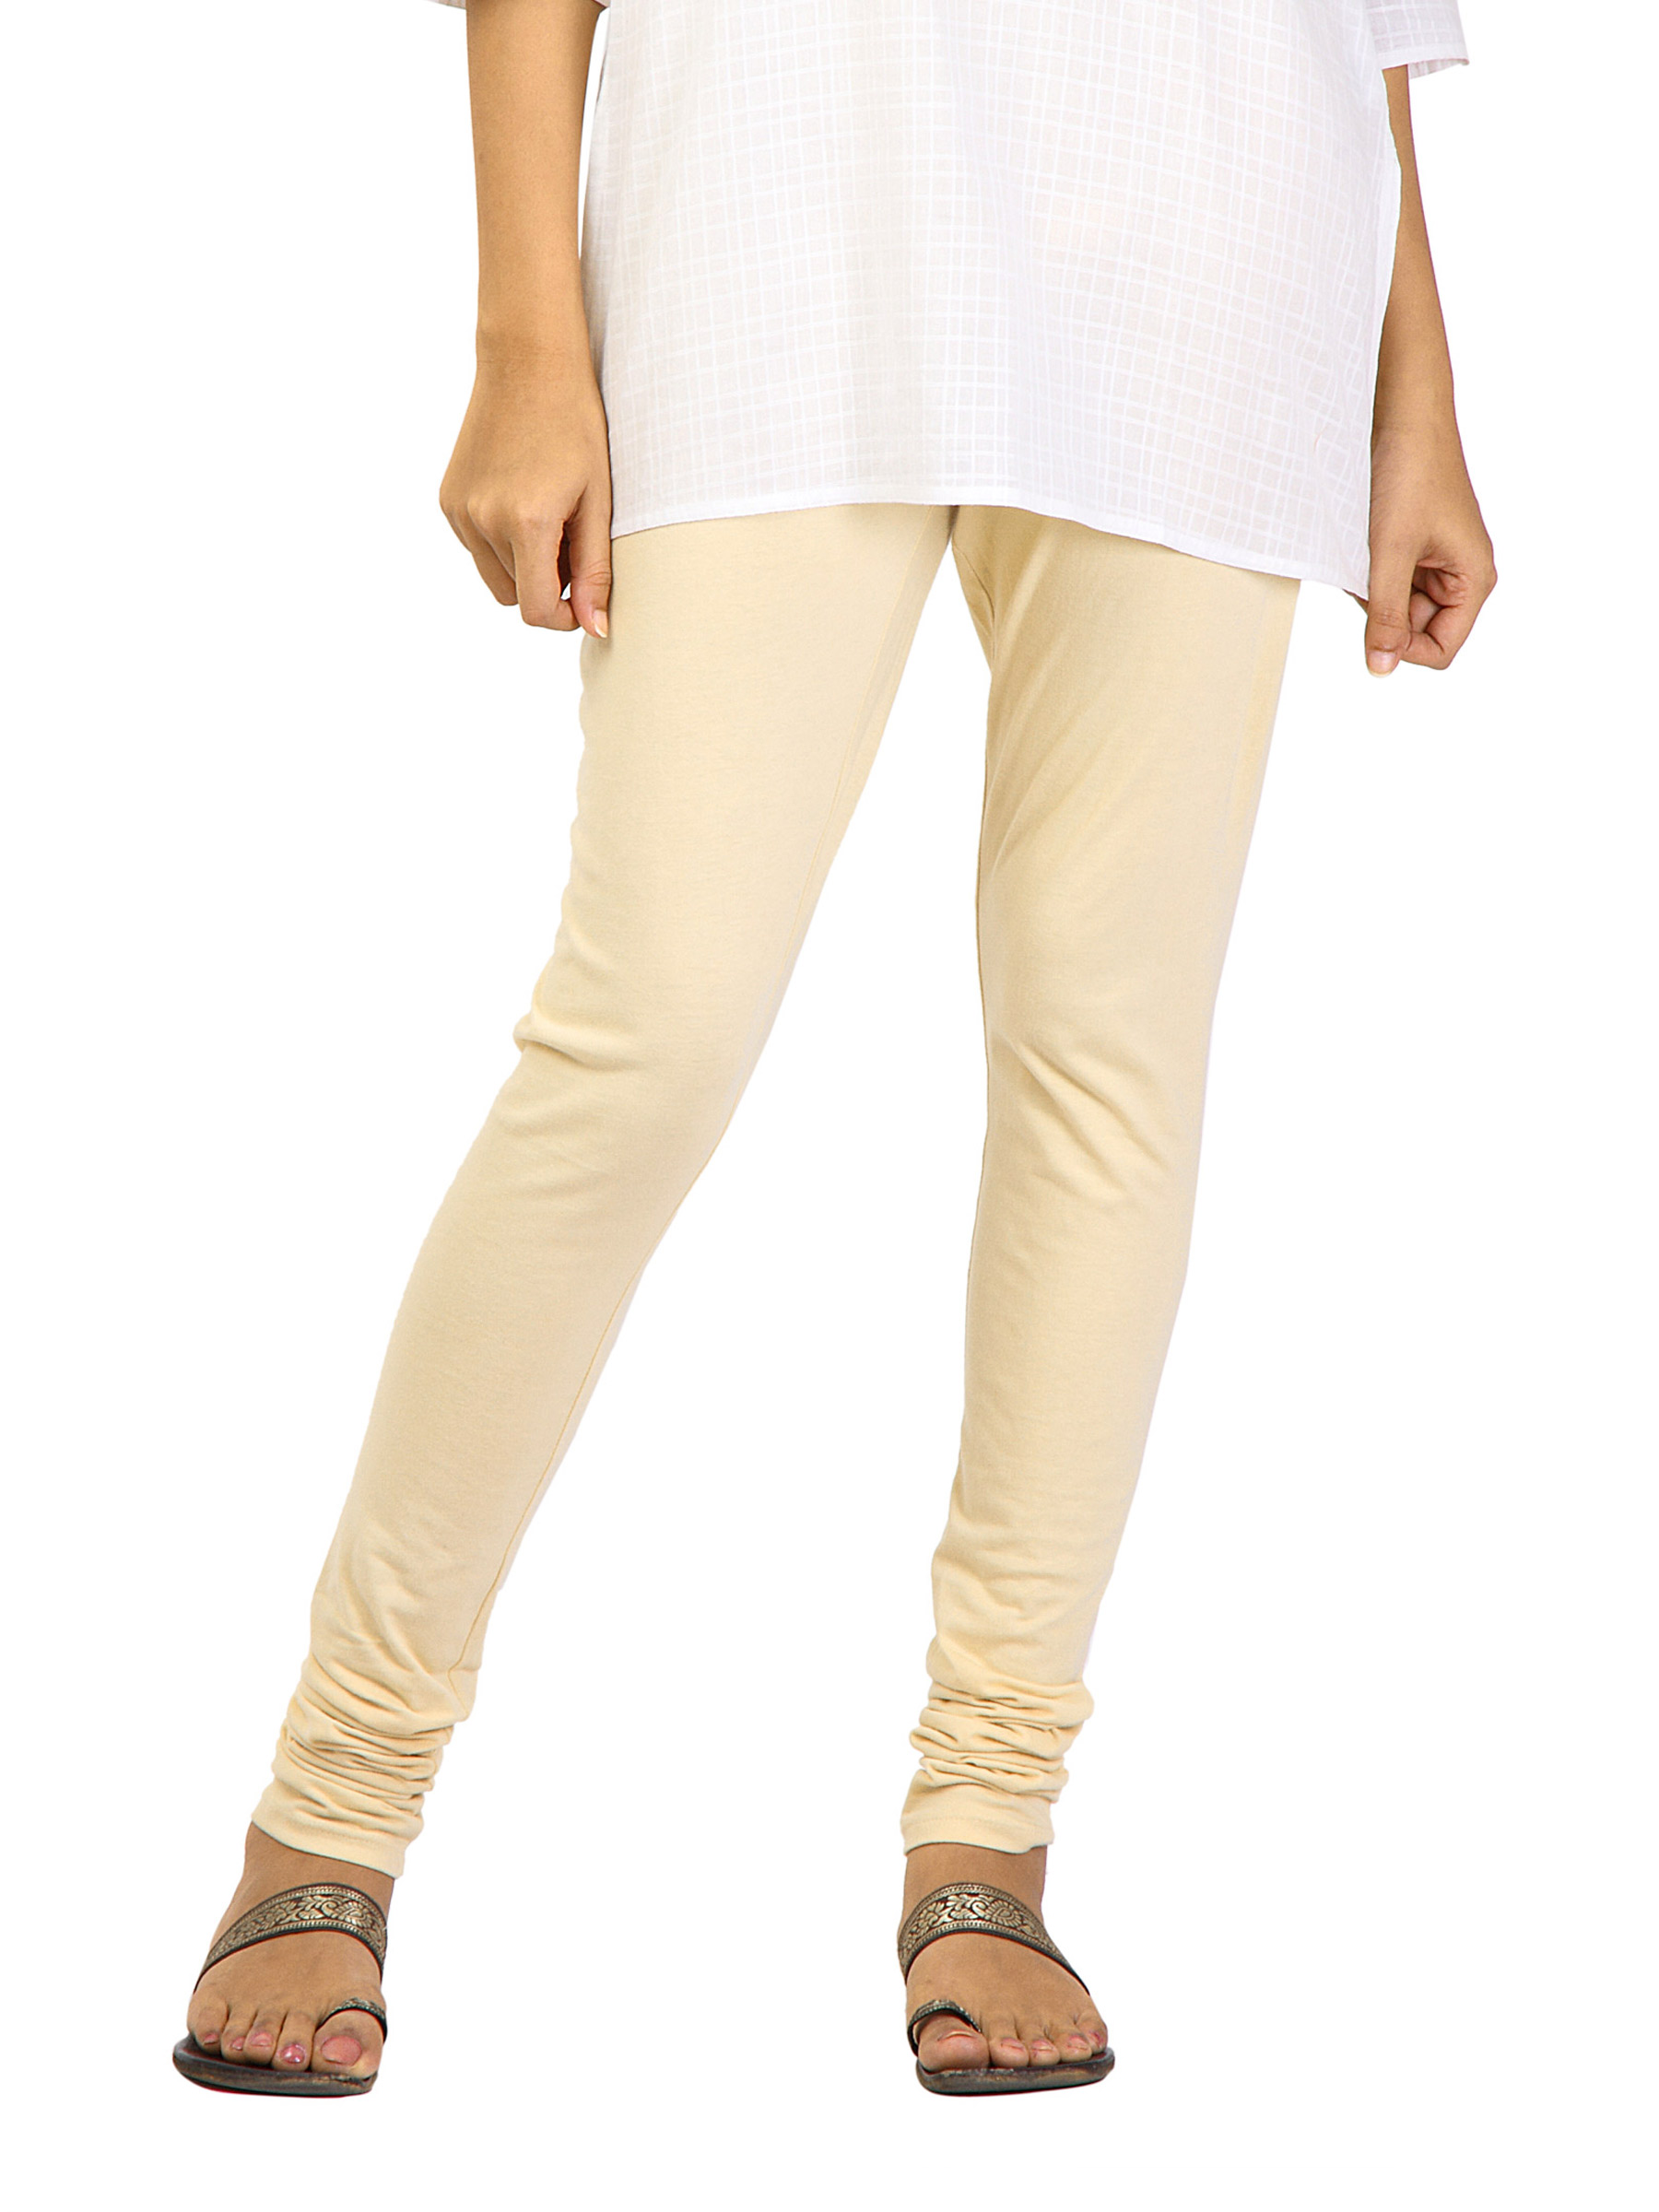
Aurelia Women Solid Beige Leggings
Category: Apparel / Bottomwear / Leggings
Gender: Women
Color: Beige
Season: Fall 2011
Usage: Ethnic